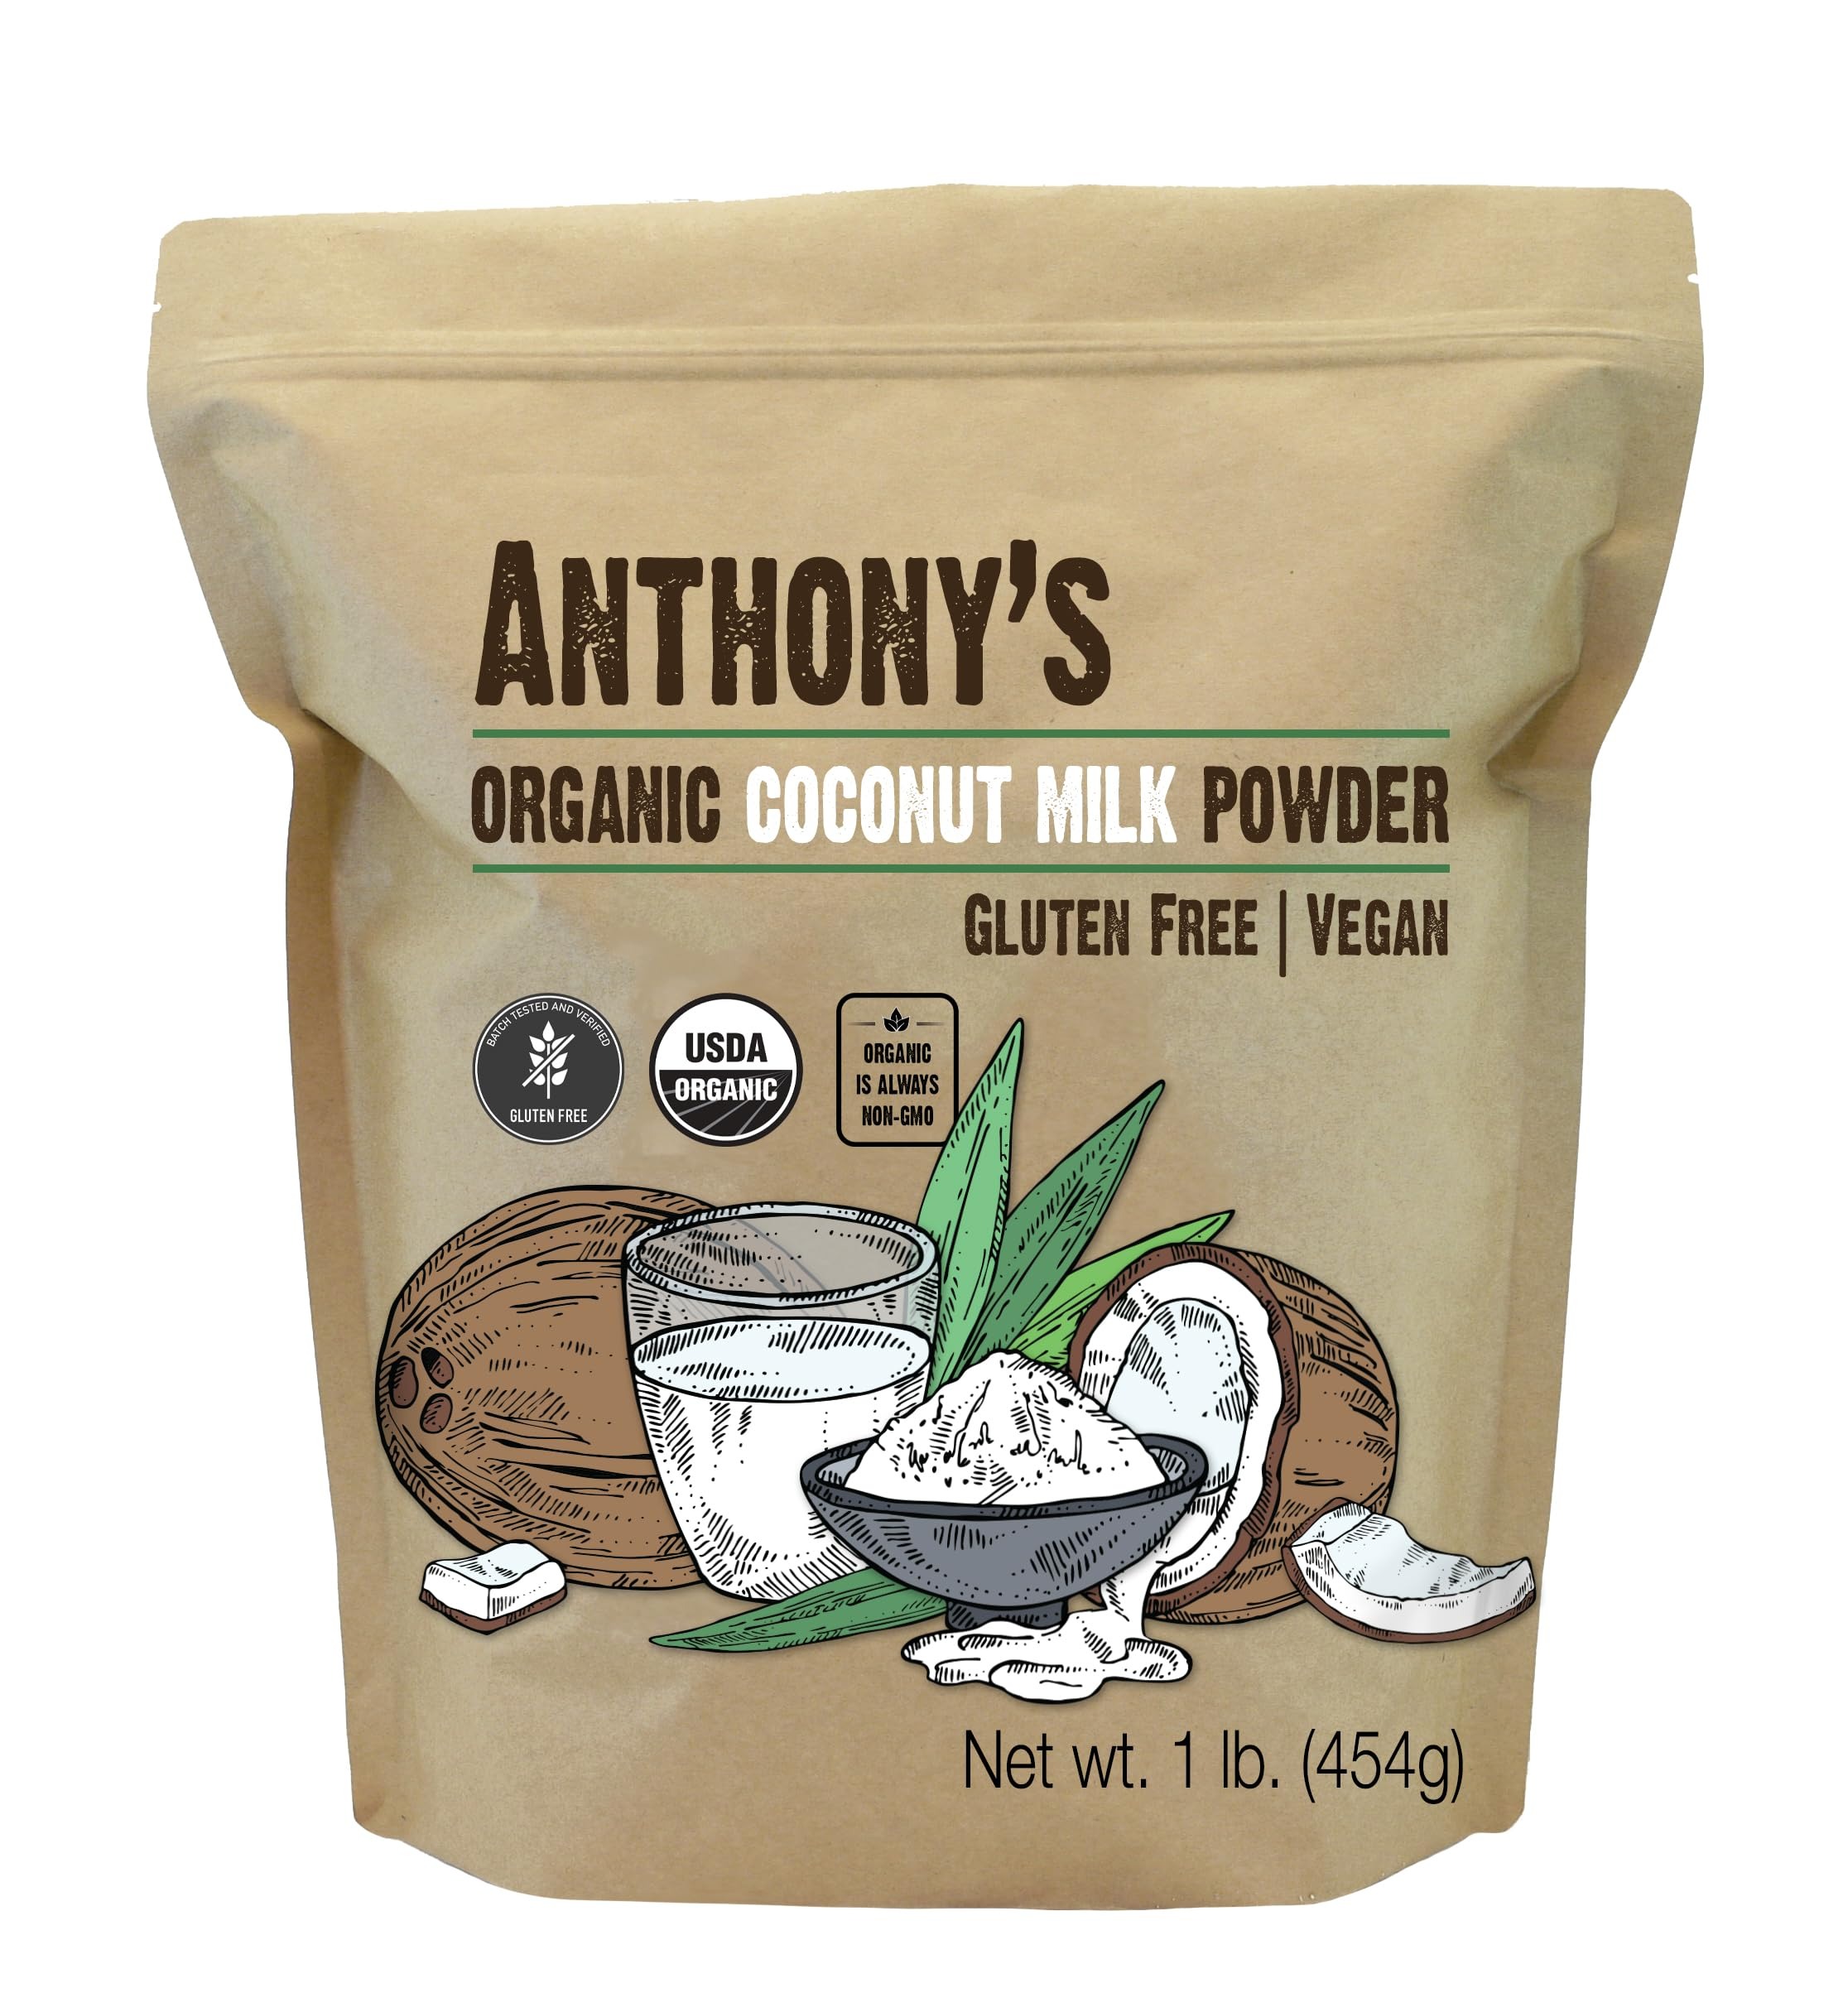
Item Name: Anthony's Organic Coconut Milk Powder, 1 lb, Gluten Free, Vegan & Dairy Free, Creamer Alternative, Keto Friendly
Bullet Point 1: Organic Coconut Milk Powder
Bullet Point 2: Batch Tested and Verified Gluten Free
Bullet Point 3: No Added Sugars&nbsp;
Bullet Point 4: Organic, Non-GMO, Dairy Free &amp; Vegan
Bullet Point 5: Great alternative for dairy milk!
Bullet Point 6: Perfect for enhancing homemade hot cocoa, sauces, soups, baked goods, smoothies, and so much more!&nbsp;
Product Description: <p>What did one coconut say to the other? </p> <p>Got milk? </p> <p>Haha funny, right? No, our coconuts don’t joke around, they’re pretty serious. Seriously milky. Anthony’s Organic Coconut Milk Powder is a great replacement for those who are lactose intolerant and allergic to casein or animal milk. Perfect for long-term dry storage, as Anthony’s coconut milk powder does not require refrigeration. Our Coconut Milk Powder is Gluten Free, Dairy Free, Vegan Friendly, Organic, and Non-GMO. This delicious milk powder can be used as a creamer in coffees, teas, baked goods, hot meals or just simply added to a warm glass of water! </p> <p>For every 1 part of Coconut Milk Powder, add 2 parts hot water. Mix until well dissolved and enjoy! Adjust thickness to taste.
Value: 16.0
Unit: Ounce

Price: 25